Turin metropolitan area

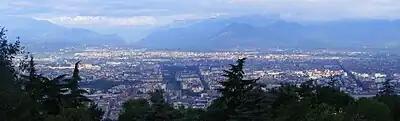
The urban agglomeration seen from east (Turin's hills) to west (Susa Valley)

The Turin metropolitan area is the urban agglomeration centred on the city of Turin in the Piedmont region of north-west Italy. It is defined statistically and does not correspond to a single area of local government. Administratively it comprises the comune (municipality) of Turin plus 53 further communes, all of which fall within the Metropolitan City of Turin.